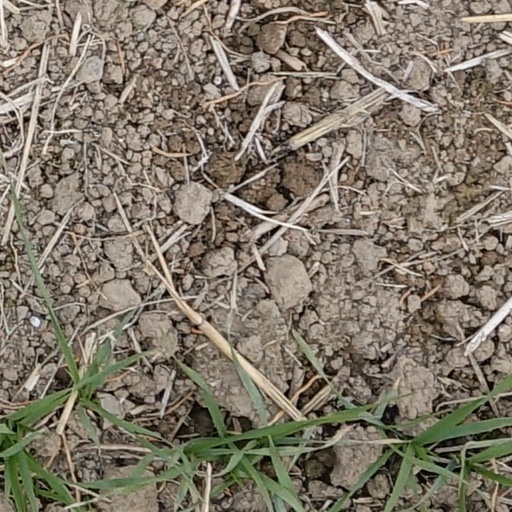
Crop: wheat